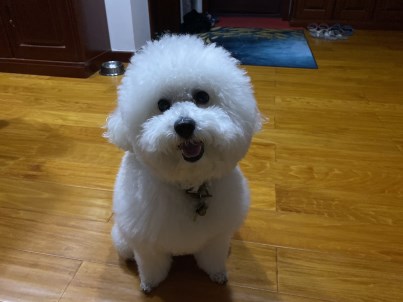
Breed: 3083-n000117-Bichon_Frise